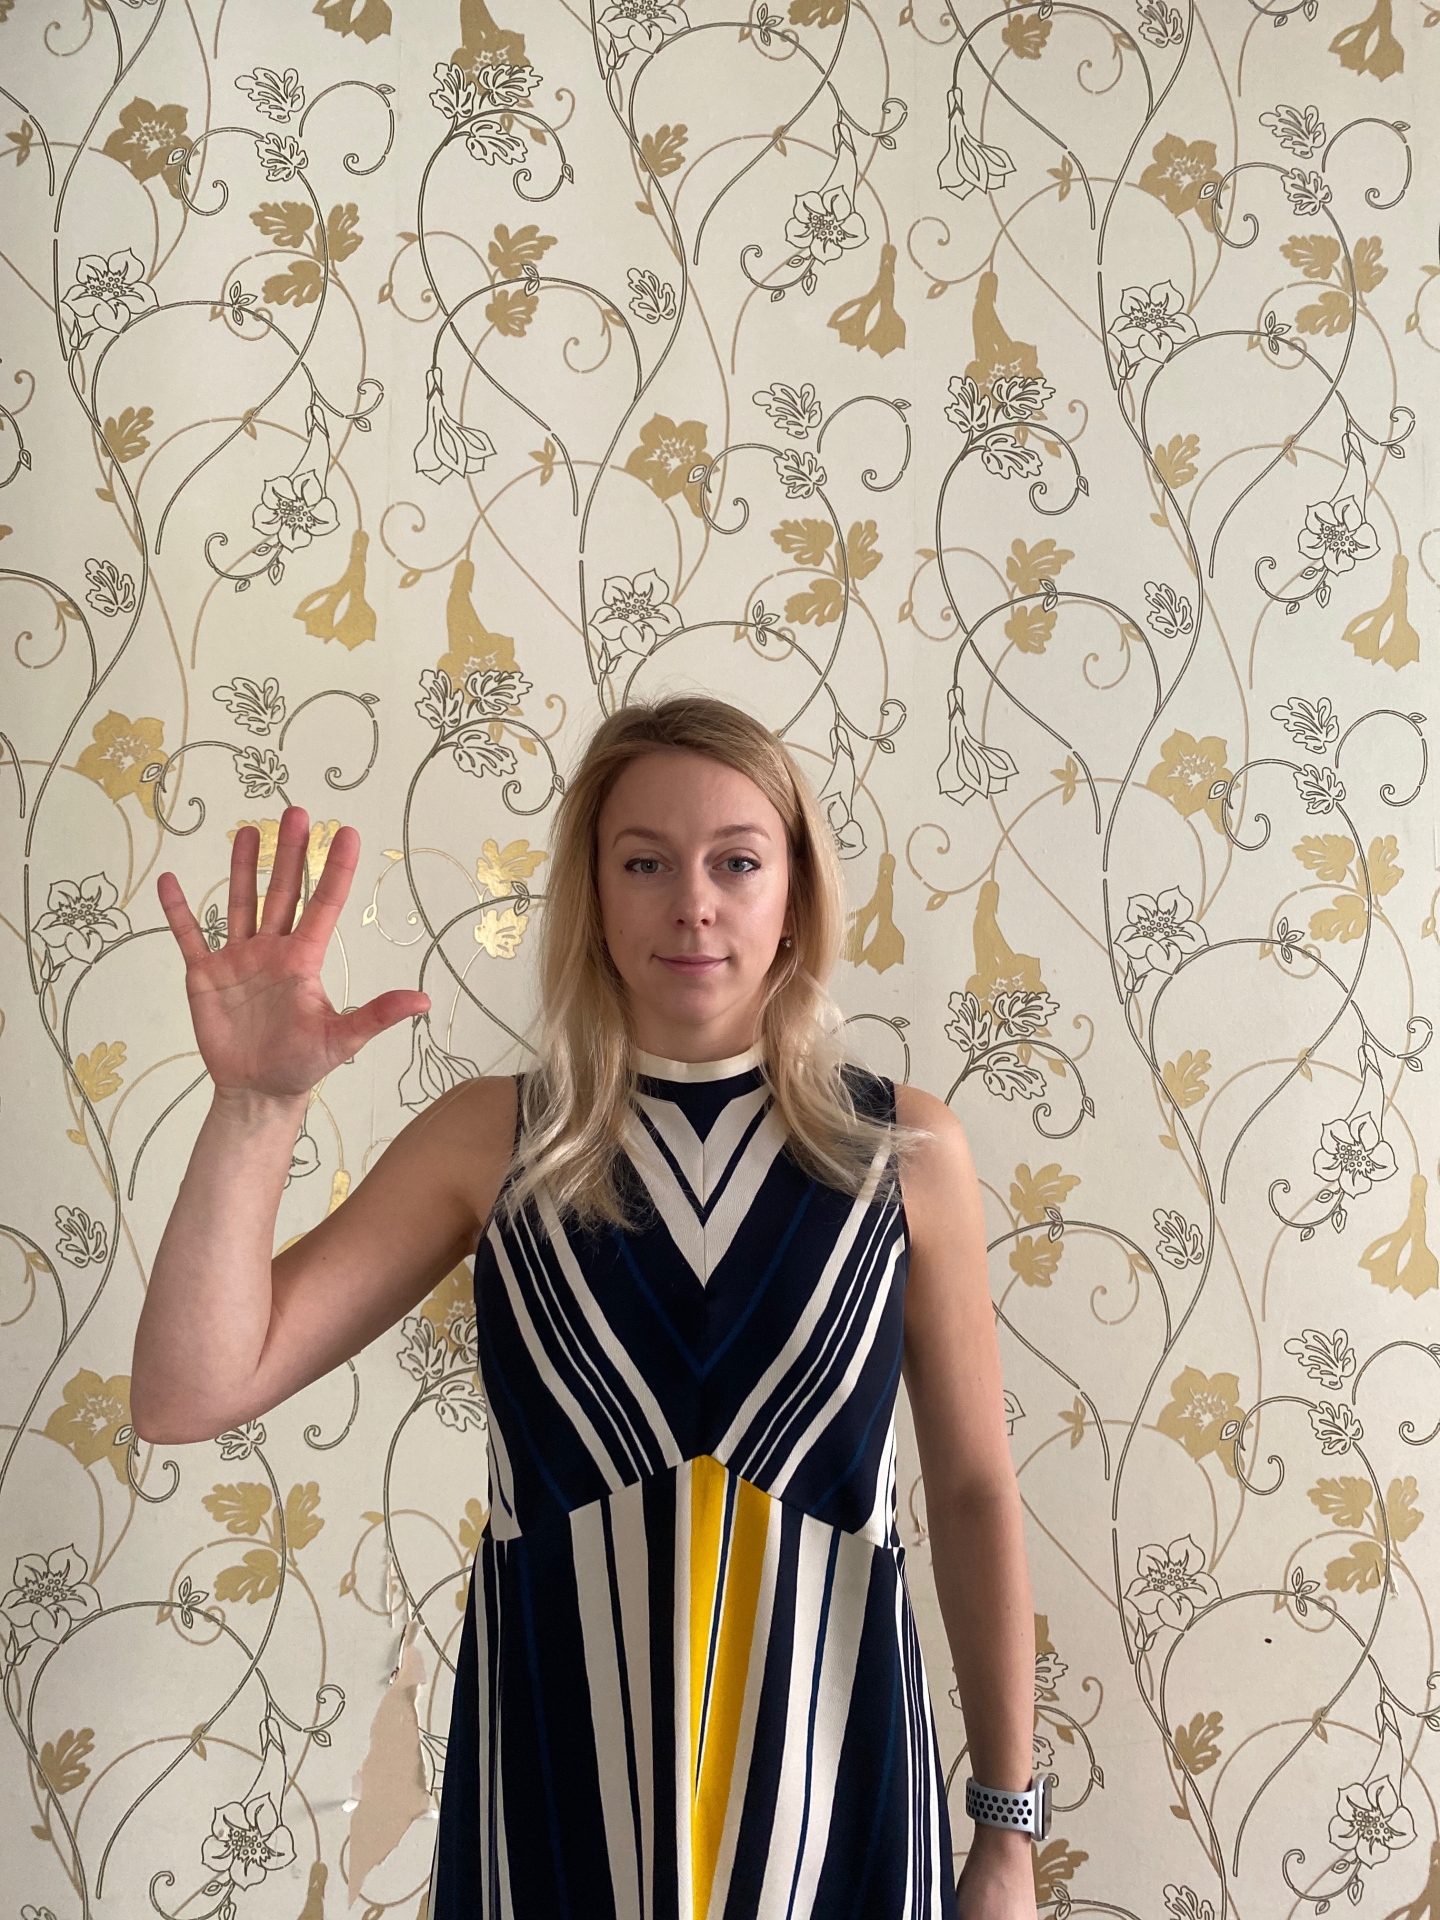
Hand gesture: palm